Phillip K. Smith III

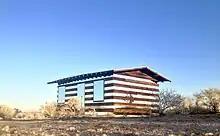
Smith's "Lucid Stead" in Joshua Tree, California 2013

Phillip K. Smith III (born December 18, 1972) is an American artist based out of Southern California. He primarily creates light-based work that draws upon ideas of light and space, form, color, light and shadow, environment, and change. Phillip K. Smith III received his Bachelor of Fine Arts and Bachelor of Architecture at the Rhode Island School of Design. Phillip K Smith III has worked on and created numerous large-scale sculptures across the country, as well as internationally. He has participated in numerous museum installations and shows around the world. His artwork is held in many important private collections as well as multiple museum's permanent collections. Phillip K. Smith III has often been compared to his predecessors such as Robert Irwin, James Turrell, Dan Flavin, Donald Judd, Craig Kauffman, Constantin Brancusi, Sol Lewitt, and Kenneth Noland.